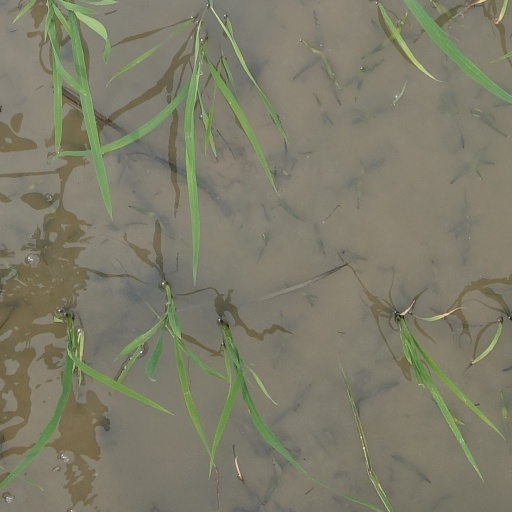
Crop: rice